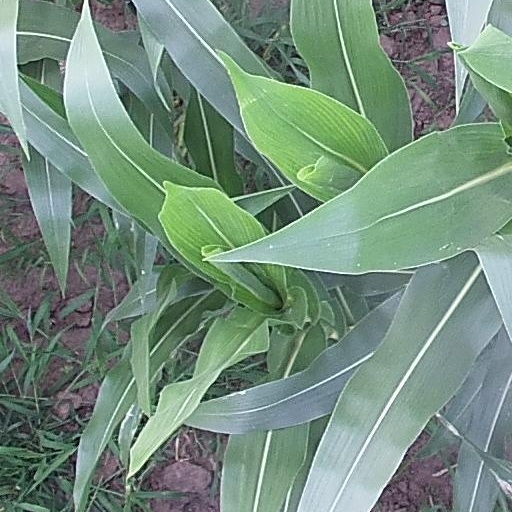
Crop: maize; corn